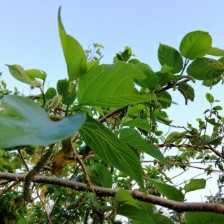
Variety: TaiwanMeacho